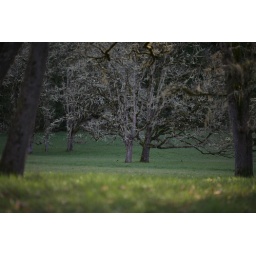
A sign of spring in Oregon, green grass, and trees coming to life in Mt. Pisgah Arboretum, near Eugene.